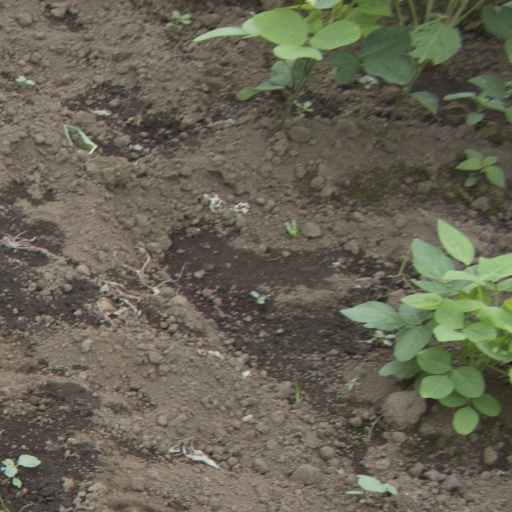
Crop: soybean